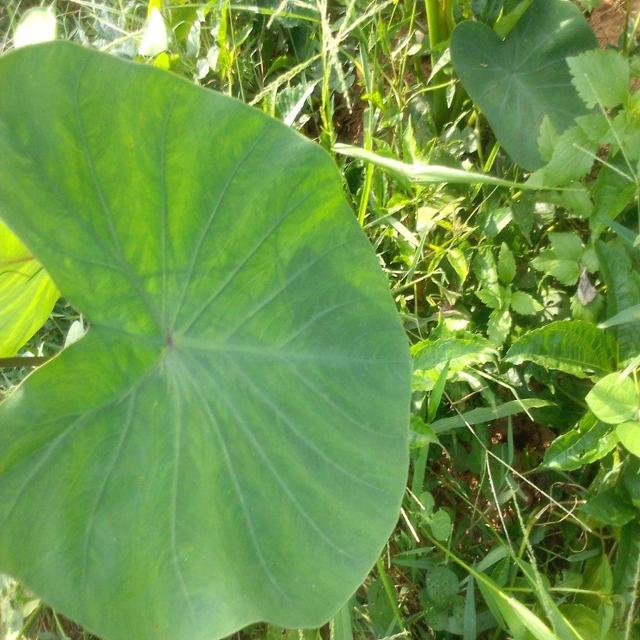
Label: Healthy